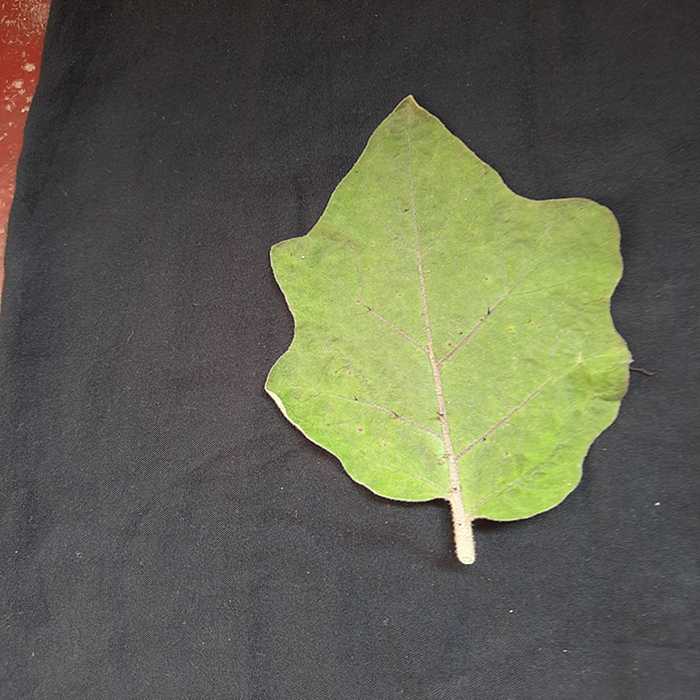
Plant: Eggplant
Label: Eggplant fresh leaf